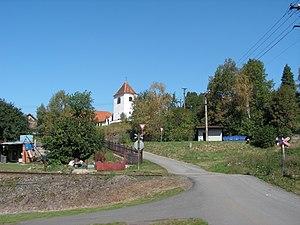
Soběšín est une commune du district de Kutná Hora, dans la région de Bohême-Centrale, en République tchèque. Sa population s'élevait à 164 habitants en 2020.